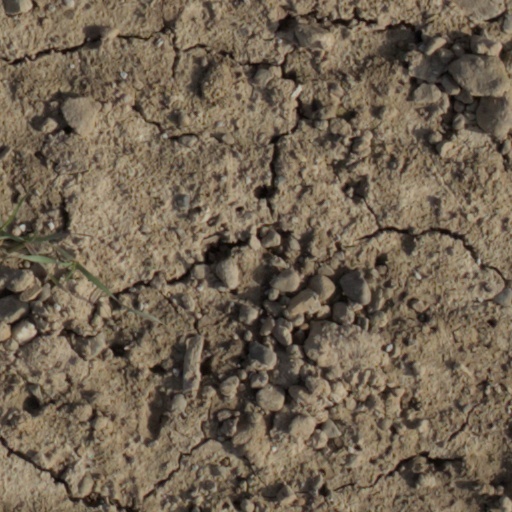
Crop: wheat